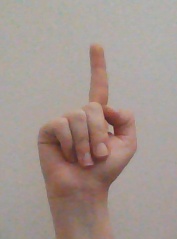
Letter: bb